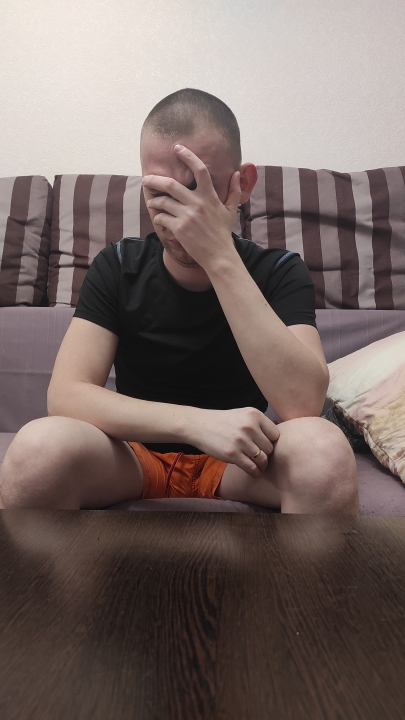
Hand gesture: no_gesture